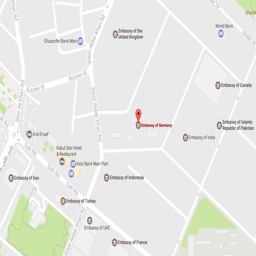
a map showing the embassy